El río de las tumbas

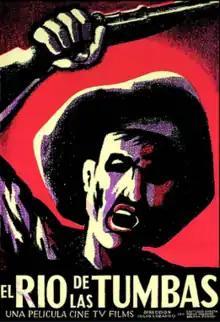
Movie poster for "El río de las tumbas"

El río de las tumbas, sometimes referred to as Dead Men's River, is a Colombian drama film released in 1965. Directed by Julio Luzardo, it depicted the response of officials in a Colombian town when bodies of murder victims wash up on the riverbank near the town.